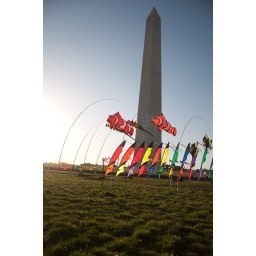
We were super obsessed with these fish kites. They were really cute &amp;quot;swimming&amp;quot; in the air.